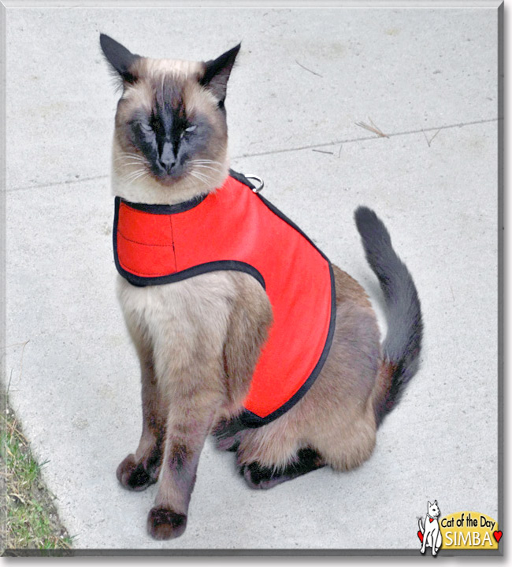
film character , the cat of person